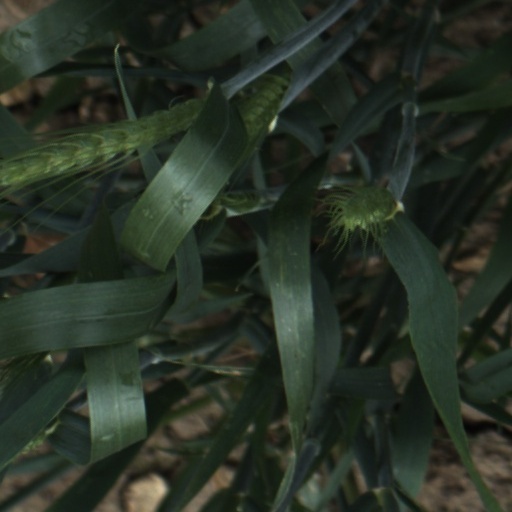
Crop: wheat